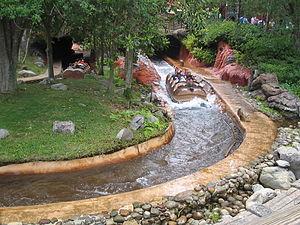
L'histoire des Studios Disney de 1941 à 1950 est marquée par une grève des employés, par la Seconde Guerre mondiale et par leurs conséquences, notamment la production de films compilant plusieurs séquences plus ou moins longues d'animation et ce jusqu'en 1950. Les longs métrages du studio produits durant le « Premier Âge d'Or » ont été très coûteux et, en raison du second conflit mondial, les bénéfices n'ont pas été ceux envisagés. Le climat international et l'absence d'un syndicat aidant, l'augmentation du nombre d'employés pour les différentes productions a causé des tensions amenant à la première grève des studios Disney.
Mélodie du Sud est le 11ᵉ long-métrage d'animation des studios Disney, mélangeant animation et prises de vues réelles. Sorti en 1946, il est adapté des Contes de l'Oncle Rémus de Joel Chandler Harris, parus entre 1880 et 1905.
Splash Mountain est une attraction des parcs Disney. C'est la première attraction de Disney reprenant un classique des autres parcs d'attractions, la rivière en tronc avec chute. Disney a revu le concept pour en faire une attraction de « haute qualité » avec une grande précision de détail.